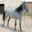
Label: horse